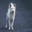
Label: dog